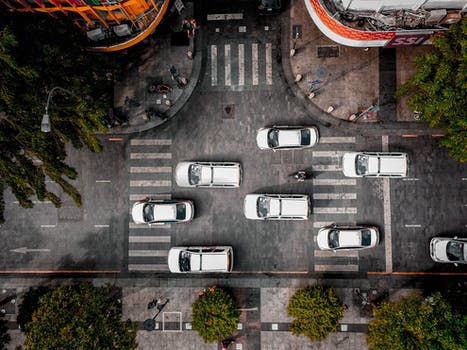
Label: No Watermark